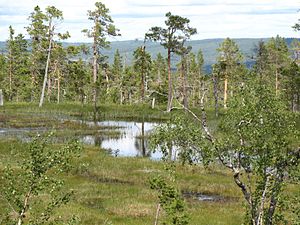
Fulufjället Nationalpark
Fulufjällets Nationalpark er en af Sveriges nationalparker og ligger i Särna församling i Älvdalens kommun i den nordvestlige del af Dalarna, op til grænsen af Trysil kommune i Norge.